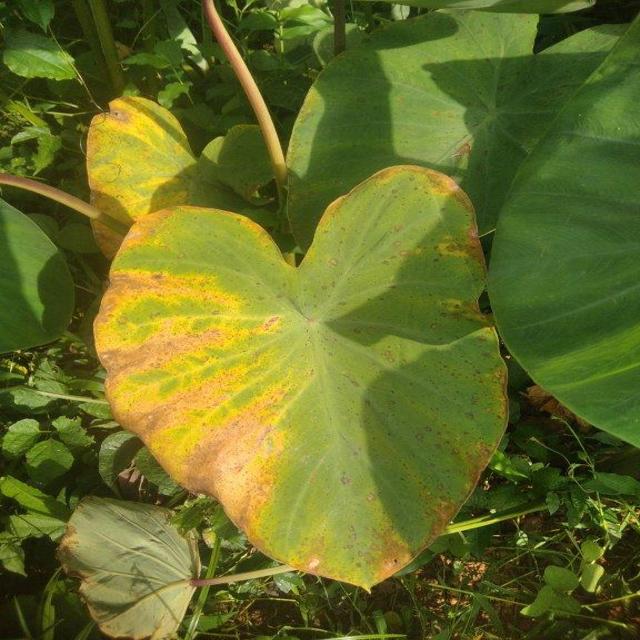
Label: Late_Blight